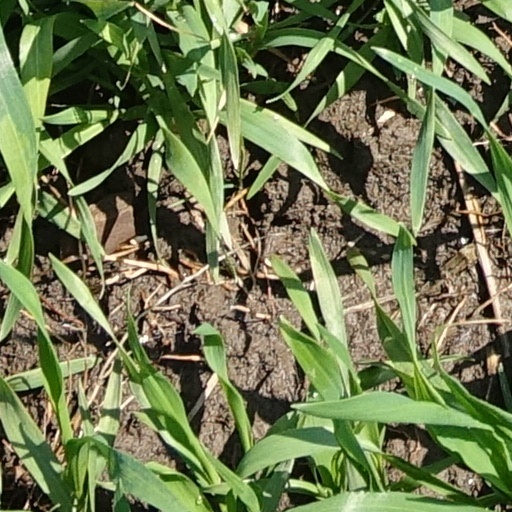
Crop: wheat